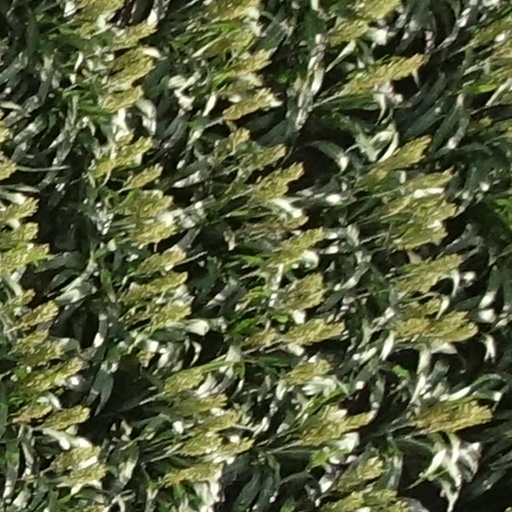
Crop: sorghum